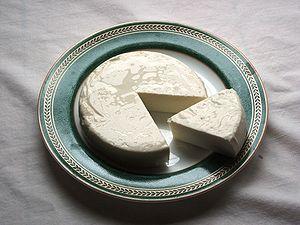
La cuisine espagnole procède, pour l'essentiel, de commande diète méditerranéenne. La diversité des régions et terroirs de l'Espagne en fait une cuisine très variée et réputée.